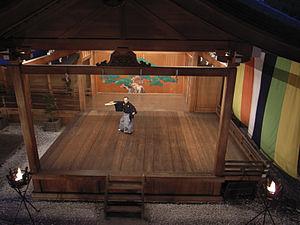
Un théâtre est un bâtiment abritant une ou plusieurs salles de spectacle dans lesquelles se donnent des représentations d'œuvres dramatiques, lyriques, chorégraphiques, musicales, etc.